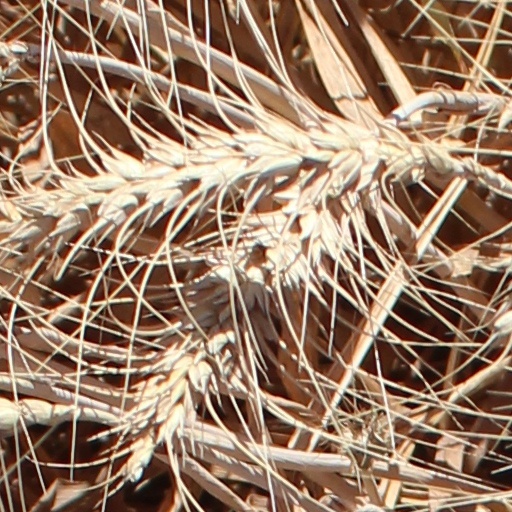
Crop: wheat